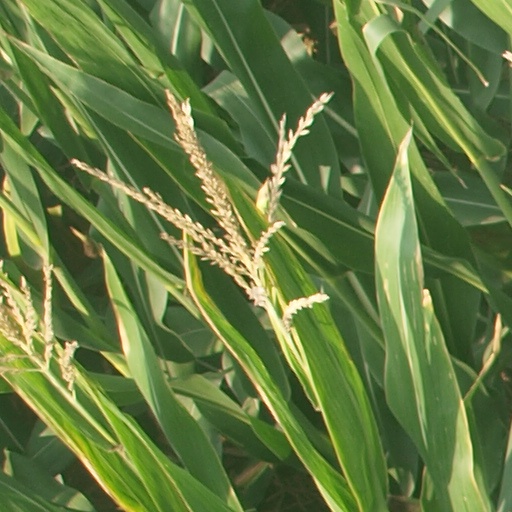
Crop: maize; corn